Upper Barron

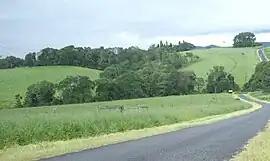
Belson Road, Upper Barron

Upper Barron is a rural locality in the Tablelands Region, Queensland, Australia. In the , Upper Barron had a population of 503 people.